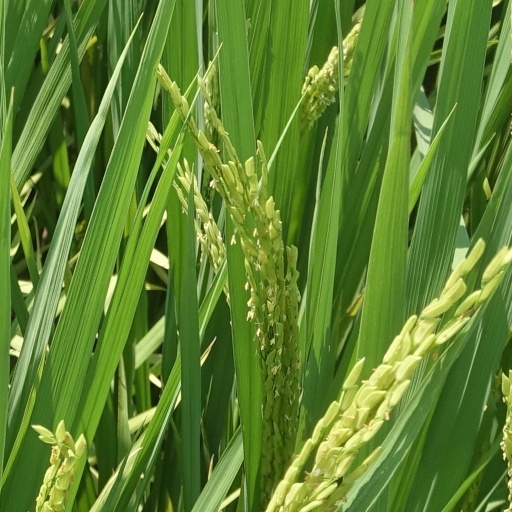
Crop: rice